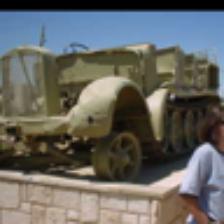
Label: NonHuman